A Plumbing We Will Go

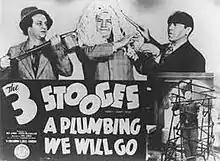

A Plumbing We Will Go is a 1940 short subject directed by Del Lord starring American slapstick comedy team The Three Stooges (Moe Howard, Larry Fine and Curly Howard). It is the 46th entry in the series released by Columbia Pictures starring the comedians, who released 190 shorts for the studio between 1934 and 1959.